Oliver Kessing

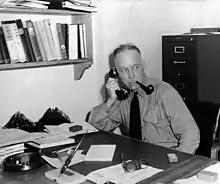
Kessing while at Chappel Hill

Oliver Owen Kessing (December 6, 1890 – January 31, 1963) was a highly decorated officer in the United States Navy with the rank of rear admiral. A veteran of several conflicts, he rose to the rank of commodore during World War II and commanded several Naval Bases in South Pacific area.